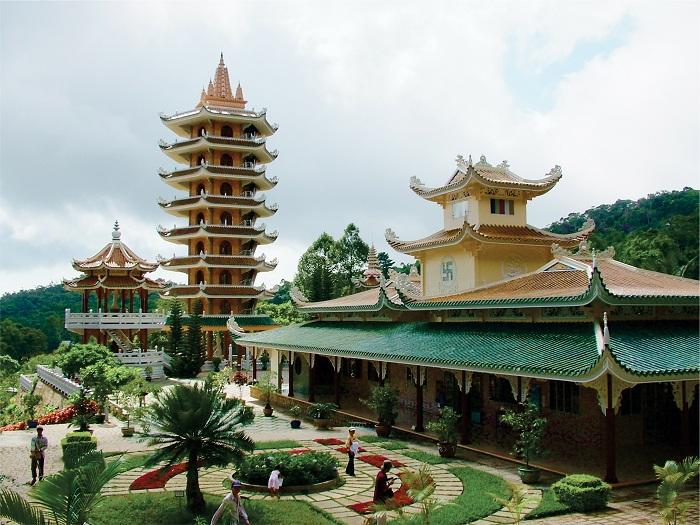
có một toà nhà lớn có mái màu xanh lục ở gần vườn cây